Eric Maddox

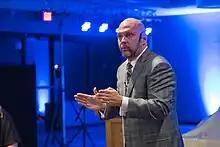
Maddox speaks about his experiences and his unique methodology.

Maddox created a unique methodology and technique for interrogation, which directly led to the capture of Saddam Hussein. Maddox teaches this unique methodology called 'Empathy Based Listening'.